The Holy Man

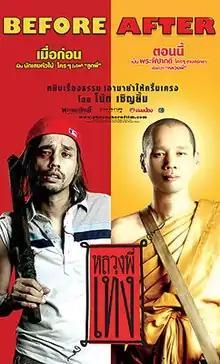
Theatrical film poster

The Holy Man ( or "Luang Phii Teng") is a 2005 Thai religious comedy film. One of the top films at the Thai box office that year, it starred popular Thai television comedian, Pongsak Pongsuwan as a Buddhist monk. It is the first of a comic trilogy about young monks.